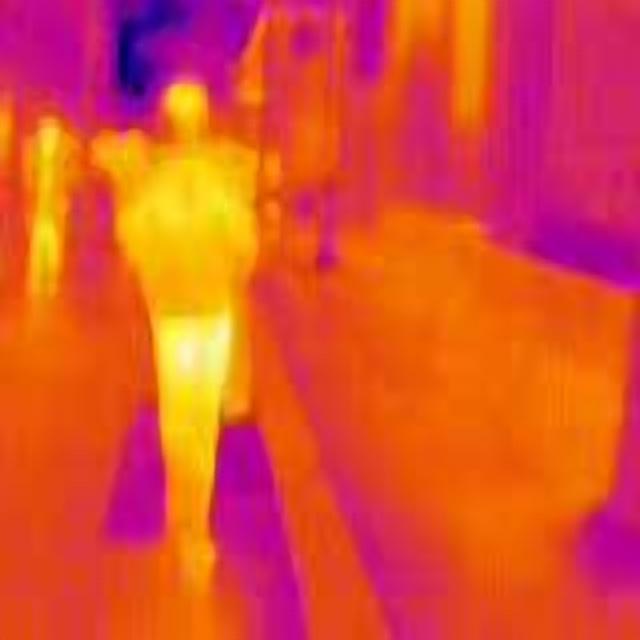
Detected objects:
label: person
label: person